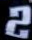
Number: 2